Henri Lichtenberger

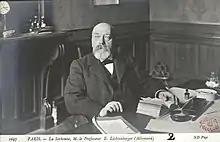
"The Sorbonne. Professor Henri Lichtenberger" (Bibliothèque de La Sorbonne, NuBIS)

Henri Lichtenberger (12 March 1864, Mulhouse – 4 November 1941, Biarritz) was a French academic who specialized in German literature.